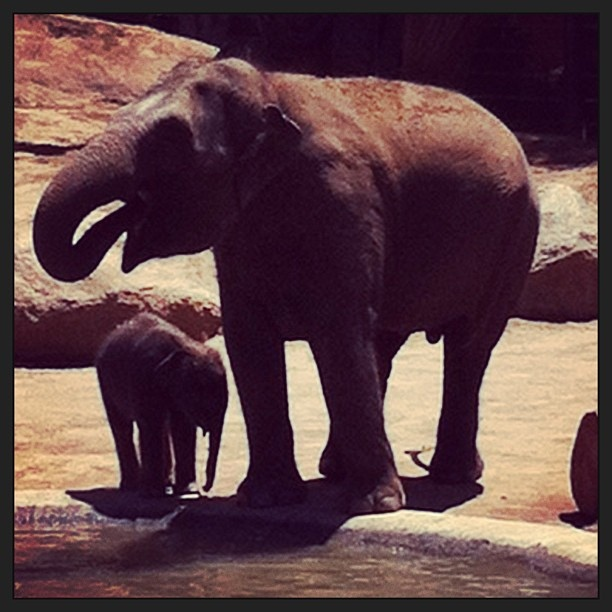
Adult elephant with offspring standing next to watering pool.
An adult elephant with a baby elephant in a rocky terrain.

a big elephant and a baby elephant outside near the water.
A mother elephant and baby standing near the water
An elephant and her baby by the water in their concrete zoo enclosure